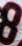
Number: 8